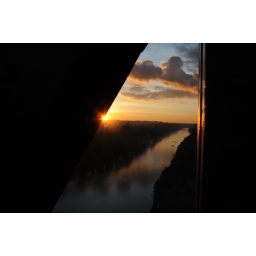
taken on the cantilever bridge over the manchester ship canal in latchford. taken on monday at sunset so no snow yet.